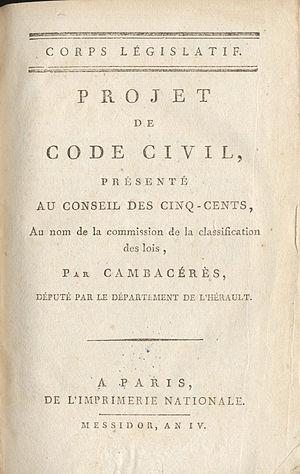
Projet de Code civil, présenté au Conseil des Cinq-Cents